Olympic Games ceremony

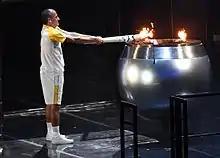
Brazilian marathoner Vanderlei de Lima lights the Olympic cauldron during the opening ceremony of the Rio 2016 Summer Olympics

Since the 1992 Summer Olympics, the climax of an opening ceremony is the arrival of the Olympic flame, as the conclusion of the torch relay: the torch is typically passed a group of final torchbearers—typically reflecting the host nation's most prominent Olympic athletes. The final torchbearer(s), in turn, lights a cauldron inside or near the stadium—signifying, in earnest, the beginning of the Games. The final torchbearer was often kept unannounced until the last moment. There have been exceptions to the final torchbearers being prominent sports figures: in 2012, to reflect the Games' slogan "Inspire a Generation", the cauldron was lit by a group of seven young athletes, each nominated by a notable British athlete. Due the lack of tradition in Winter Sports, the final torchbearers at the 2022 Winter Olympics reflected the history of China at the sports with athletes from different decades (beginning with the 1950s), the cauldron was lit by two Chinese skiers who was to compete on that Games.